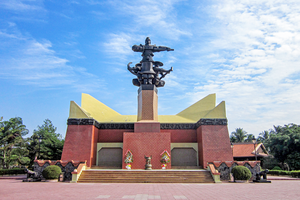
Châu Thành est un district de la province de Tiền Giang dans la delta du Mékong au sud du Viêt Nam.